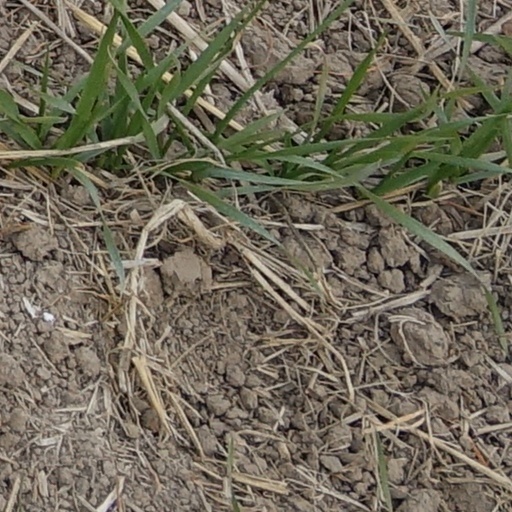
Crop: wheat